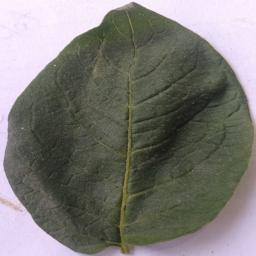
Etiqueta: Sana